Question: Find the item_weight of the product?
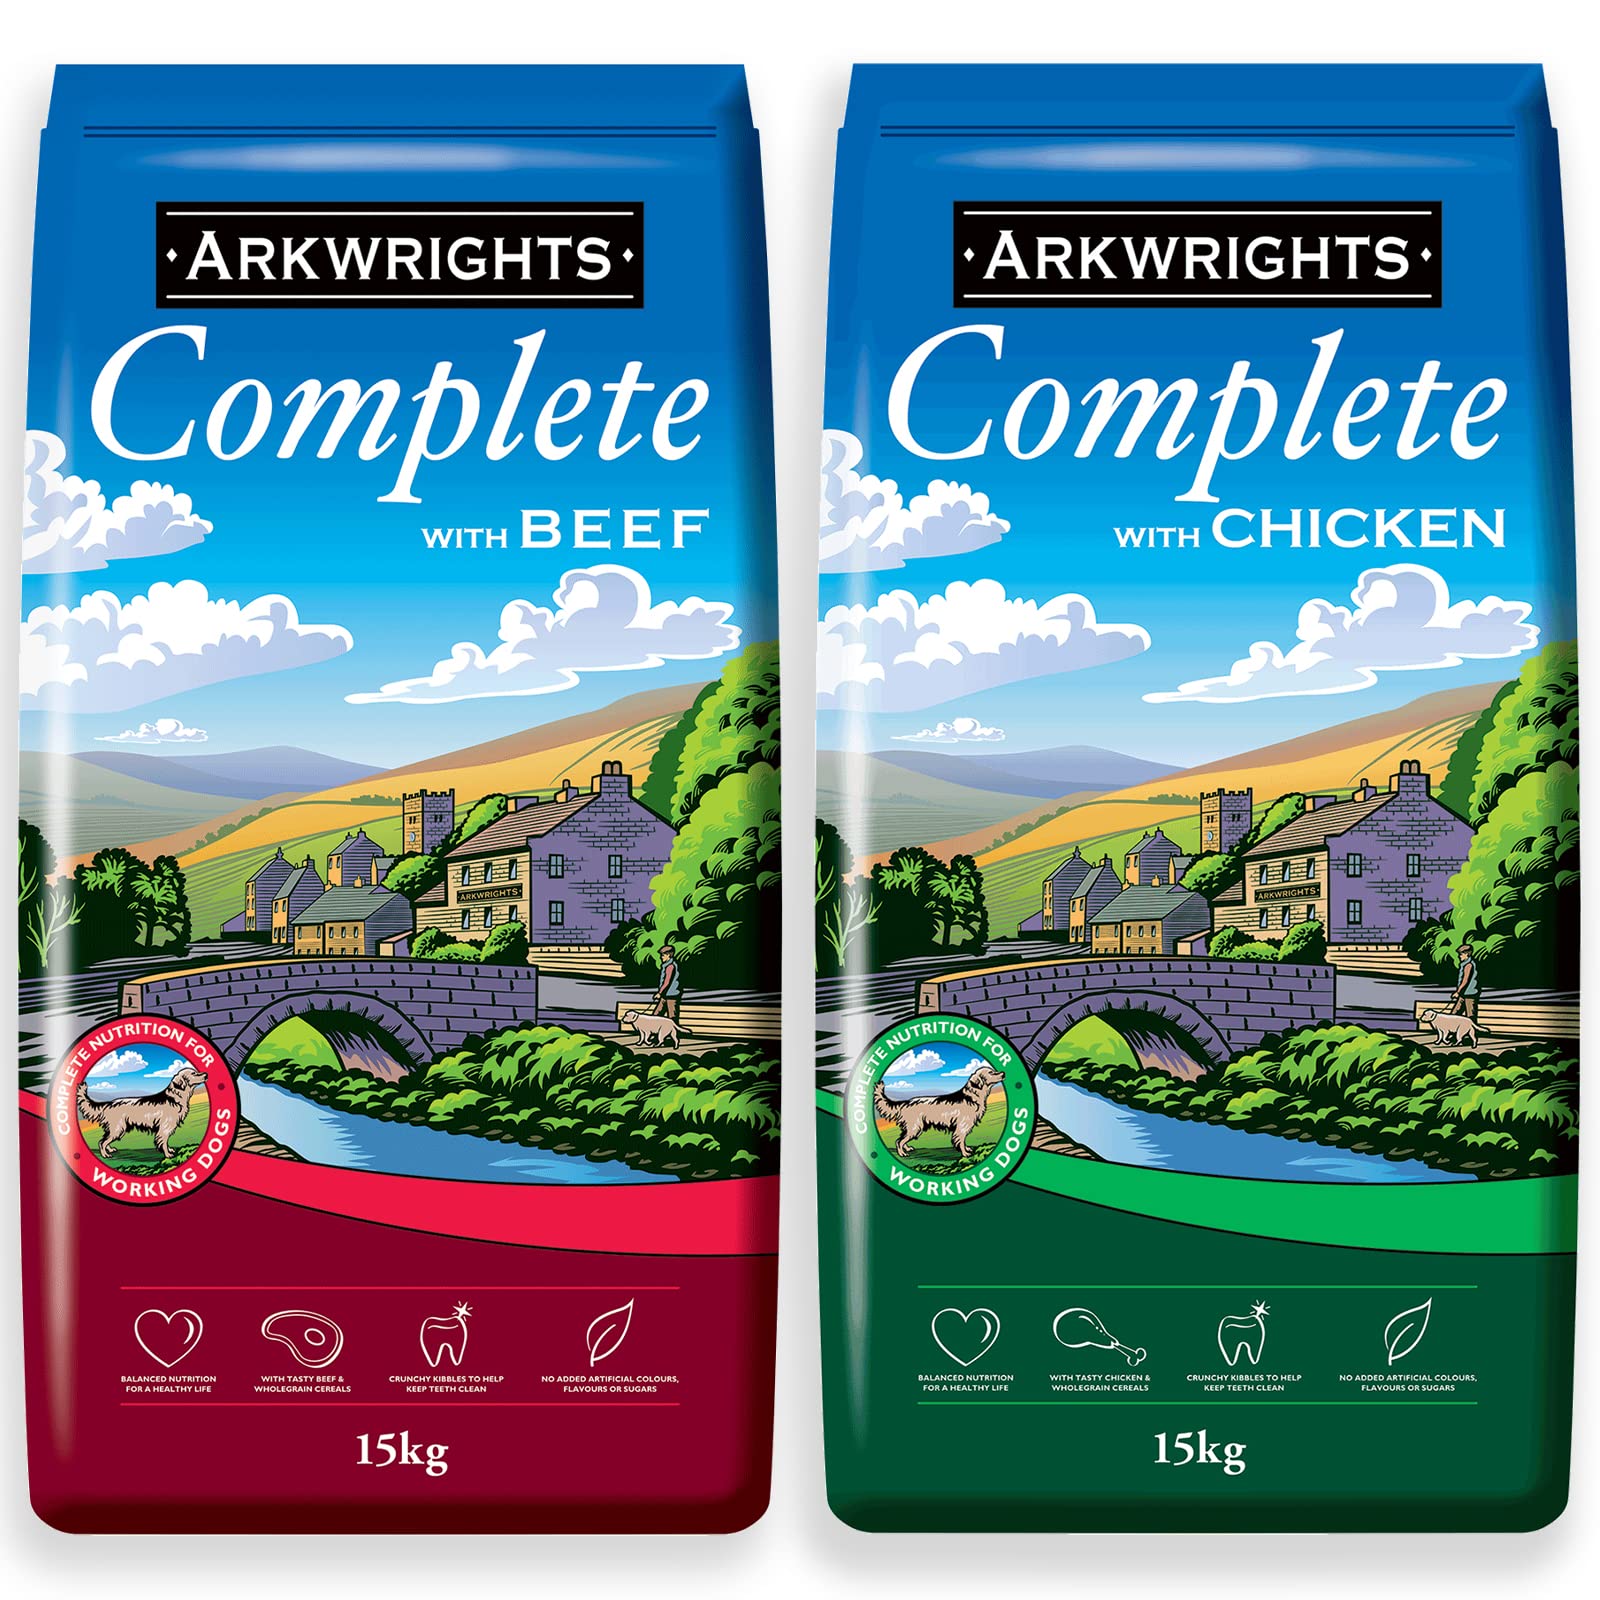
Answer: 15 kilogram